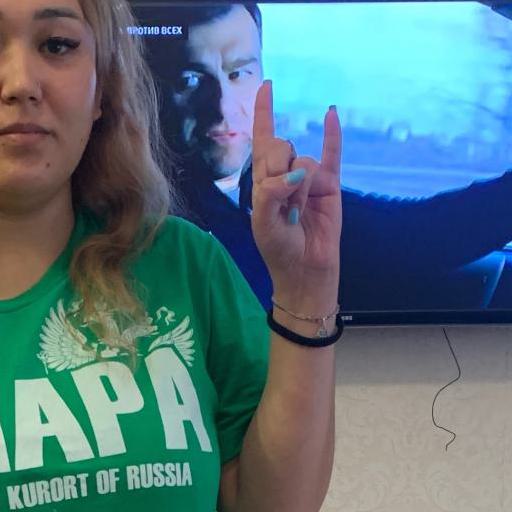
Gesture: rock